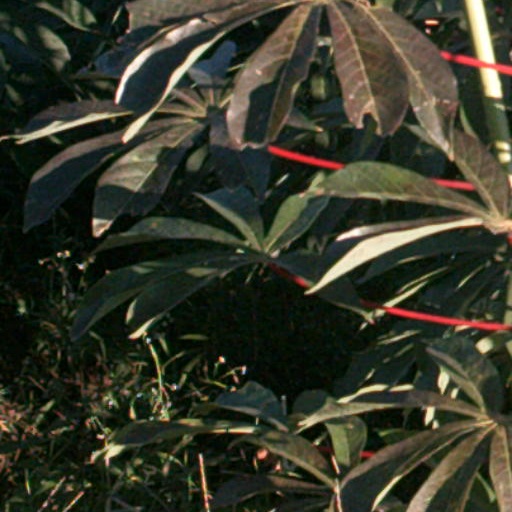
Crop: cassava